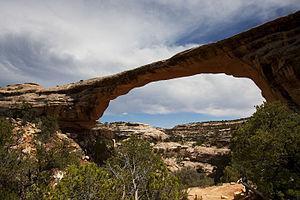
Le Natural Bridges National Monument est une zone naturelle de 31 km² classée parmi les monuments nationaux américains. Elle est située près de Blanding dans le sud-est de l'Utah, dans l'ouest des États-Unis. S'y trouvent trois arches naturelles remarquables, dont deux se classent parmi les vingt plus grandes arches naturelles au monde. Elles portent des noms hopi : Kachina Bridge, Owachomo Bridge et Sipapu Bridge. Ces ponts sont formés par l'érosion du grès de la Cedar Mesa Sandstone, l'écoulement de l'eau formant un canyon et de temps à autre, une langue de roche reste qui joint les deux côtés.